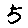
Label: 5